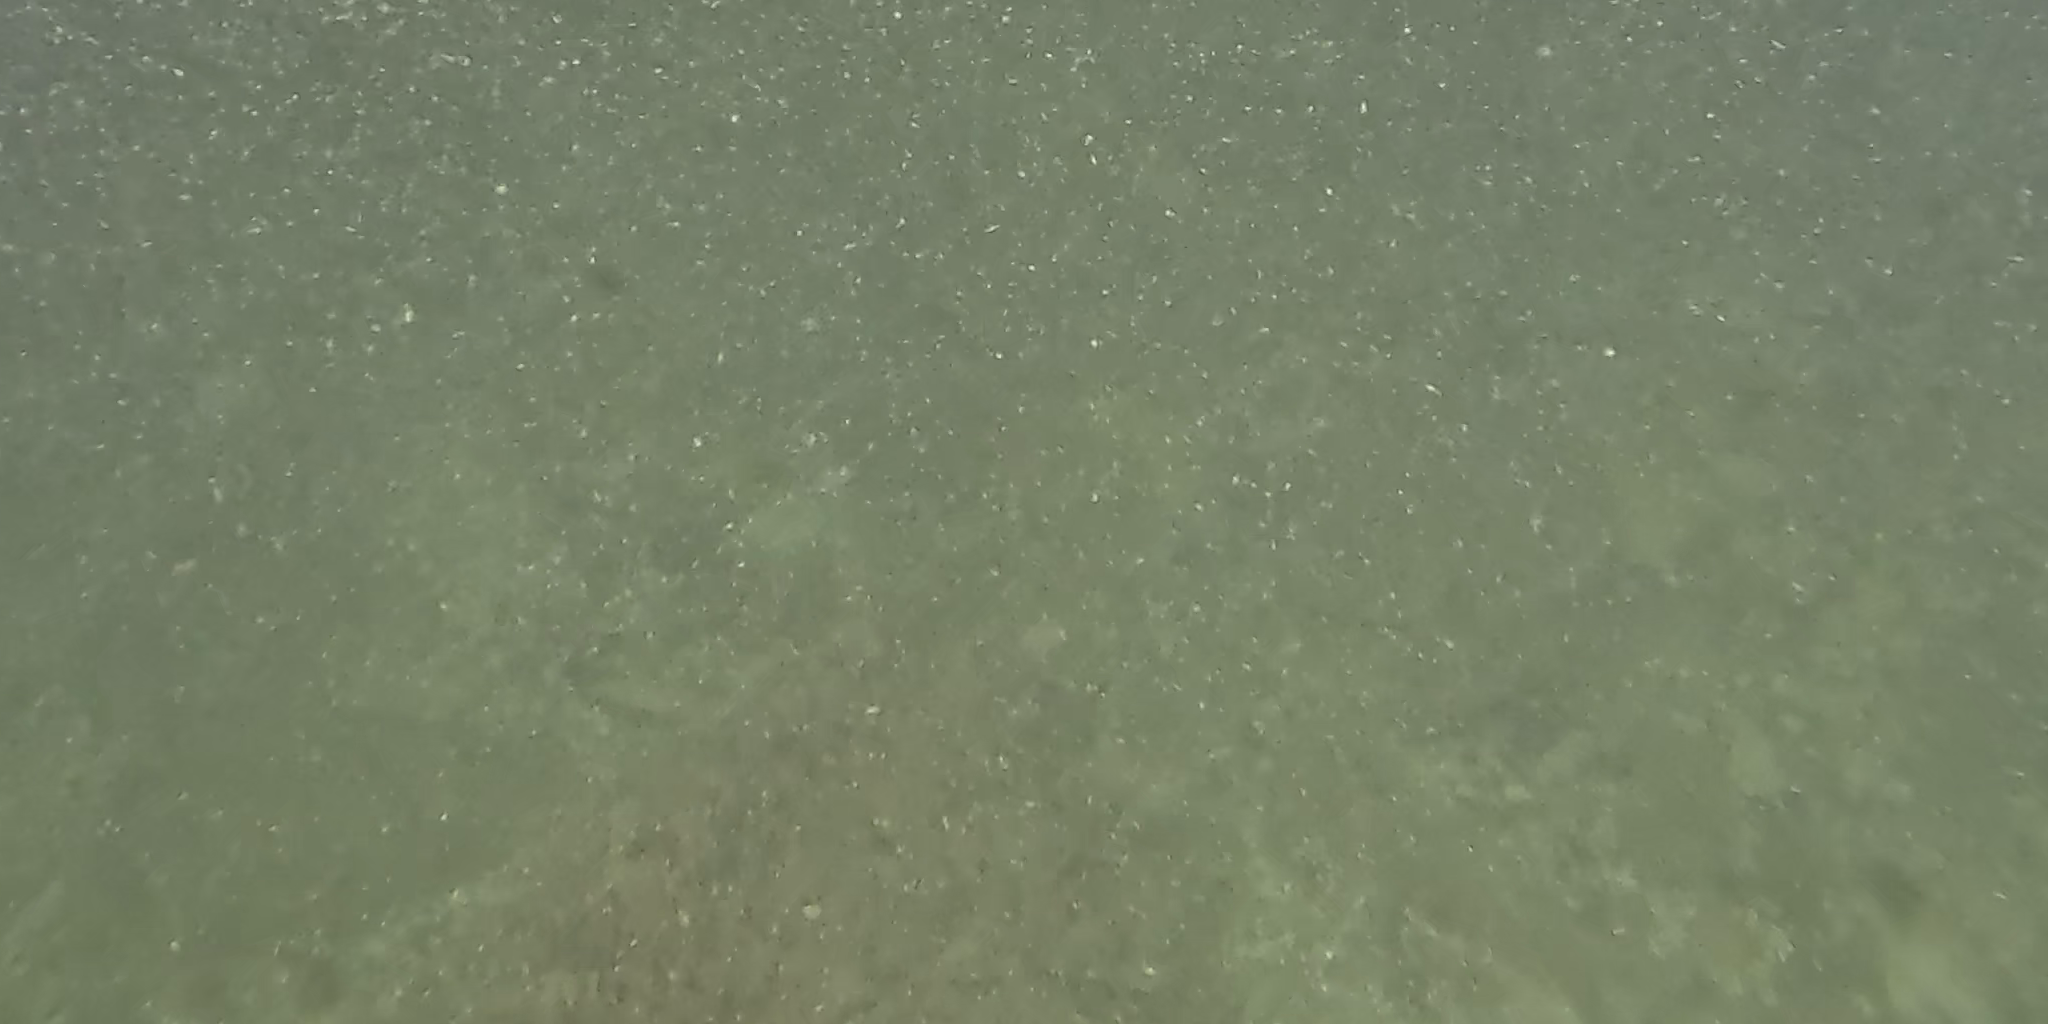
Seabed habitat: stone